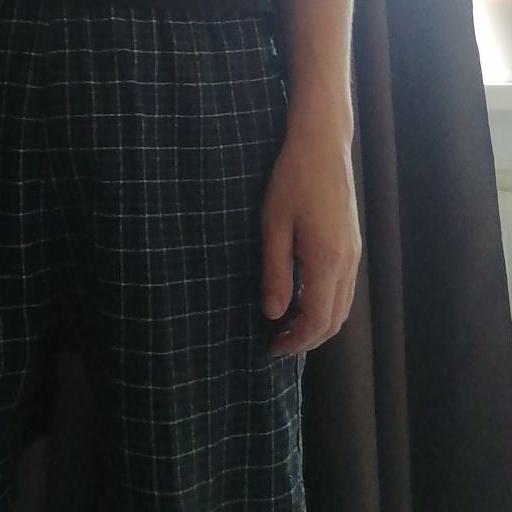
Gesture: no_gesture